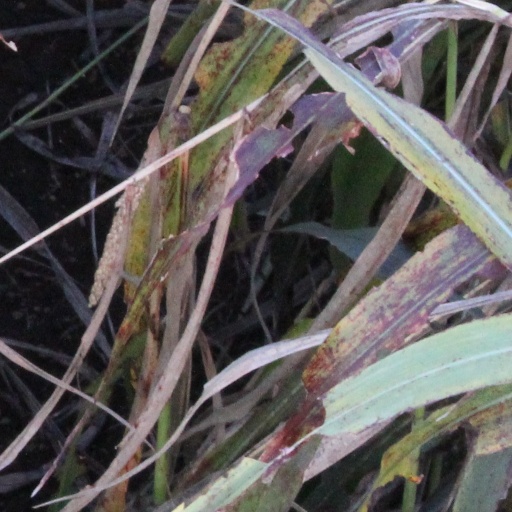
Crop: sorghum